Holocaust denial

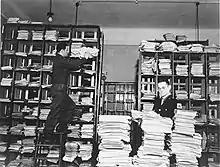
United States Army clerks with evidence collected for the Nuremberg trials

The Nuremberg trials took place in Germany after the war in 1945–1946. The stated aim was to dispense justice in retribution for atrocities of the German government. This Allied intention to administer justice post-war was first announced in 1943 in the Declaration on German Atrocities in Occupied Europe and reiterated at the Yalta Conference and at Berlin in 1945. While the intention was not specifically to preserve the historical record of the Holocaust, some of the core documents required to prosecute the cases were provided to them by the CDJC, and much of the huge trove of archives were then transferred to the CDJC after the trials and became the core of future Holocaust historiography.